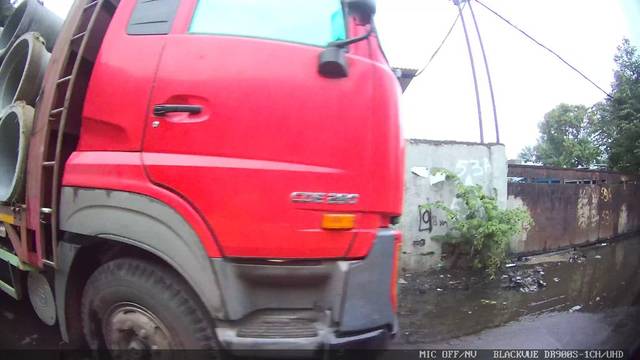
Region: Indonesia
Coordinates: -6.13, 106.807